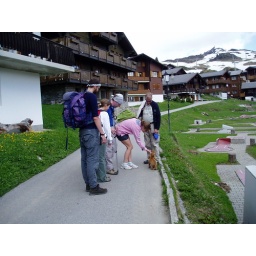
a cute dog in Bettmeralp